Province of Benevento

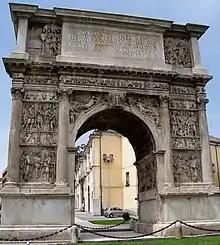
Arch of Trajan

The importance of Benevento in classical times is vouched for by the many remains of antiquity which it possesses, of which the most famous is the triumphal arch erected in honour of Trajan by the senate and people of Rome in 114, with important reliefs relating to its history. Enclosed in the walls, this construction marked the entrance in Benevento of the Via Traiana, the road built by the Spanish emperor to shorten the path from Rome to Brindisi. The reliefs show the civil and military deeds of Trajan. A great part of the arch is decorated with scenes in bas relief: particularly the pillars directed to the town represent scenes of peace and military scenes. The two faces of the Arch are identical in the arrangement of the reliefs. That the reliefs are for the most part not merely fanciful, nor chiefly conventional and decorative in theme and treatment, is also clear at first sight. They plainly refer to actual events and actions in the life of Trajan, whose effigy, sometimes decapitated, appears in all but two of them, one of which is the only one on all the Arch that is substantially defective. The height of the monument is of 15,60 meter, with an arch of 8 meter, a structure composed of limestone rocks and a marble covering. The arch was put during the Middle Age in the fenced area of the town, in order to represent the "Porta Aurea," on account of its fair proportions and the wealth and excellence of its sculptural adornments.